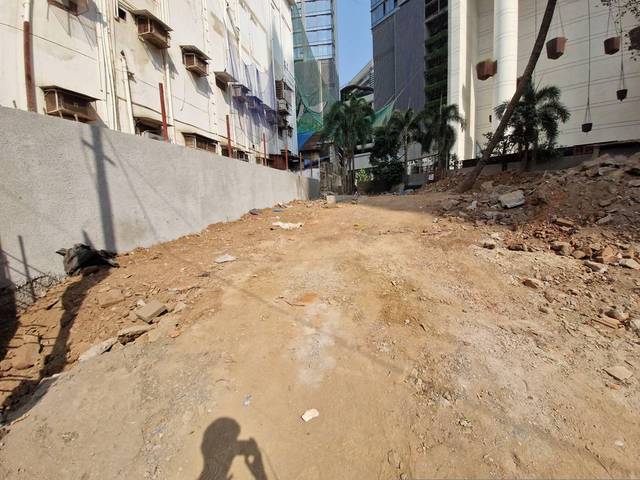
Region: India
Coordinates: 19.01, 72.83